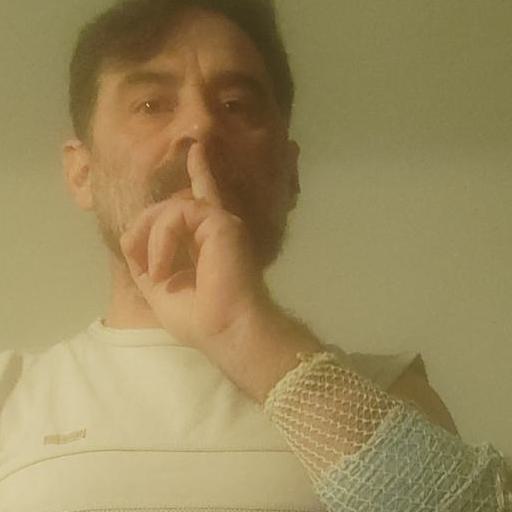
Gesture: mute